1913 NSWRFL season

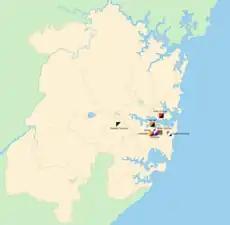
The geographical locations of the teams that contested the 1913 premiership across Sydney.

The teams remained unchanged from the previous season.